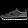
Label: Sneaker